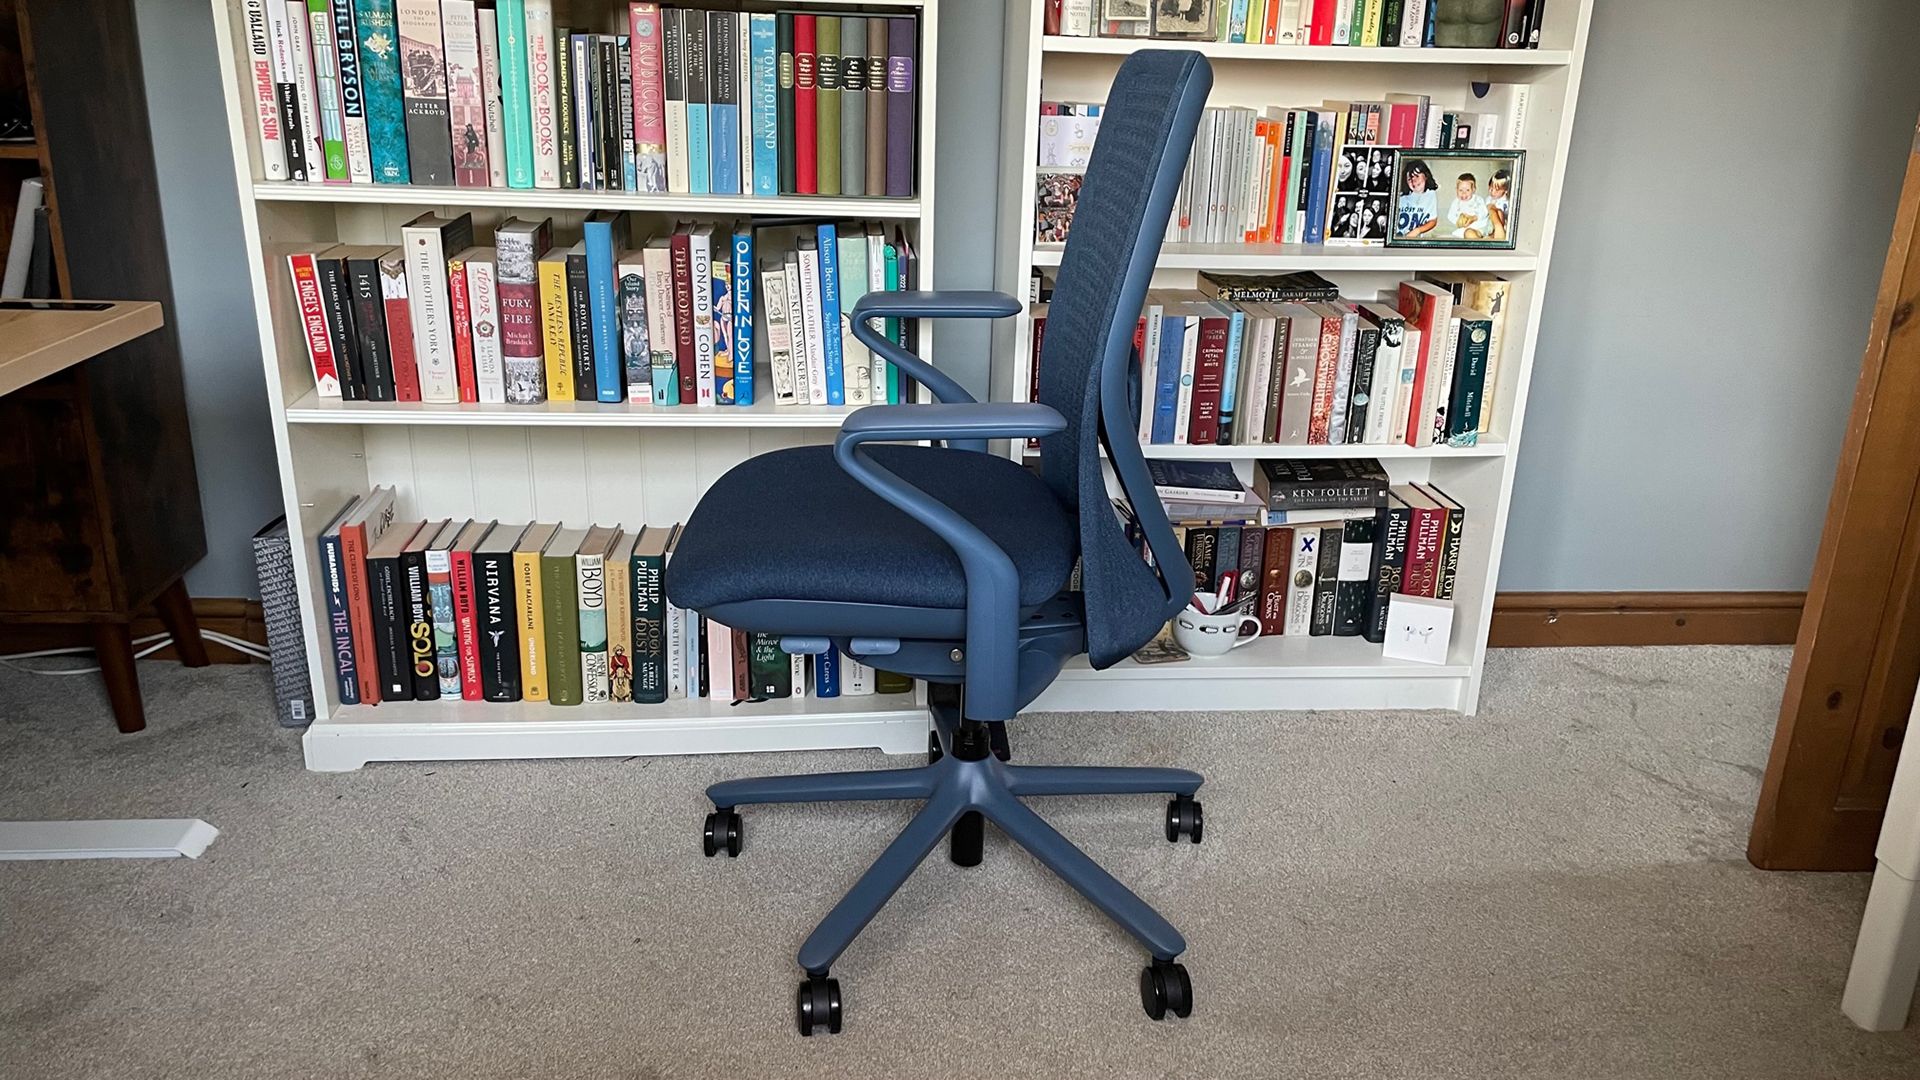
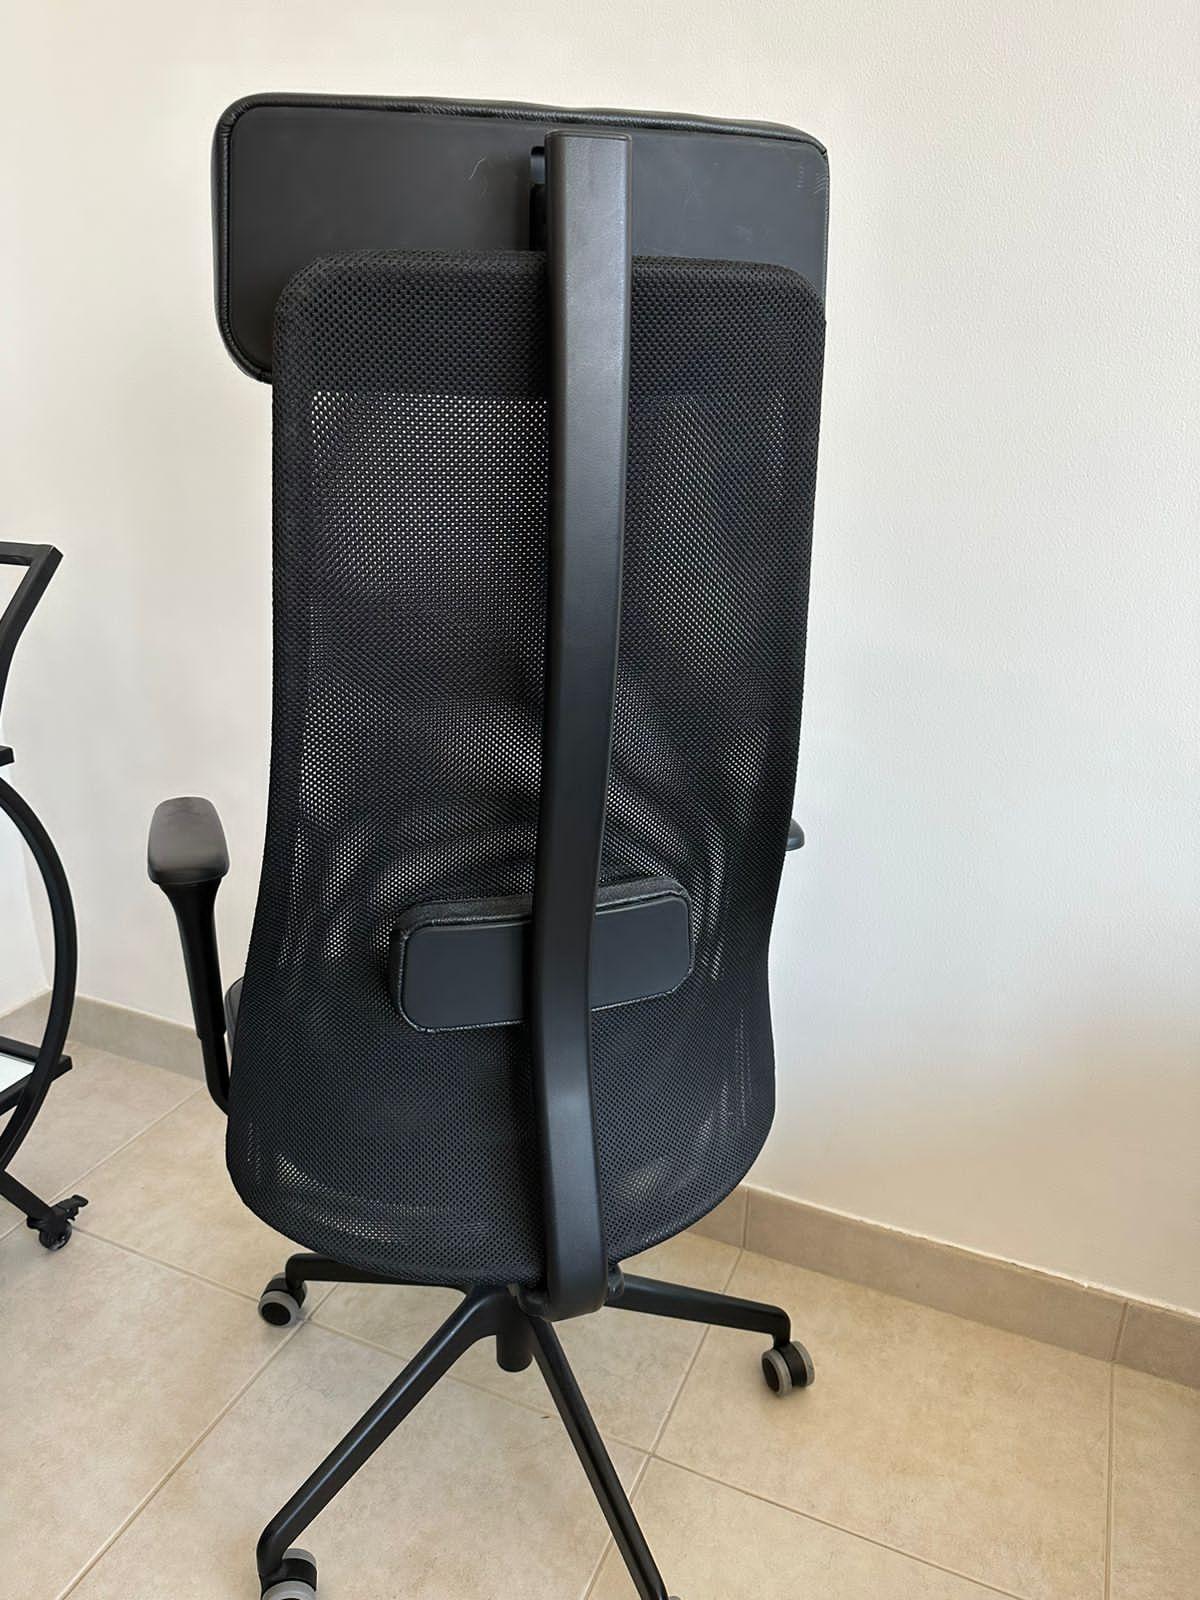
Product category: items_chair
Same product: no